Nekkeveld estate

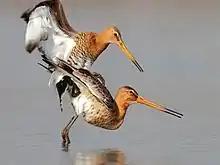

The project NekkeveldEcoplus is inspired by the work of the Dutch artist Marinus Adrianus Koekkoek